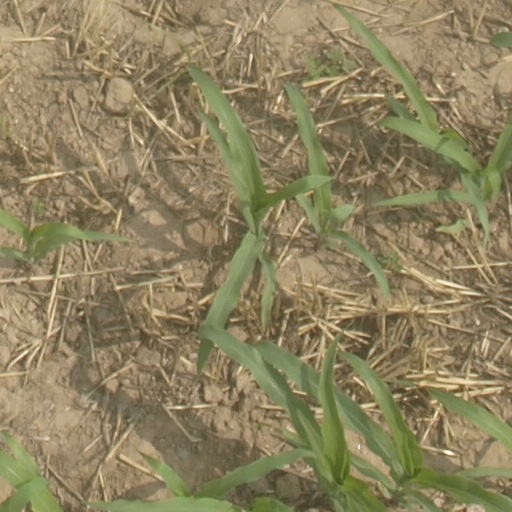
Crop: maize; corn